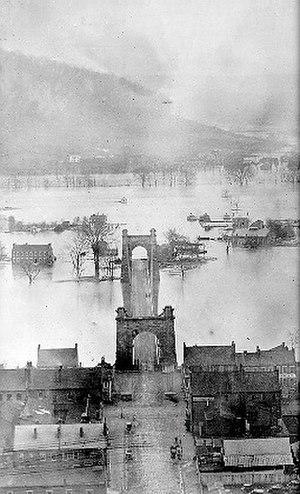
Le pont suspendu de Wheeling est un pont suspendu à haubans enjambant le chenal principal de l'Ohio à Wheeling, en Virginie-Occidentale, aux États-Unis. C'était le plus grand pont suspendu du monde entre 1849 jusqu'en 1851. La construction a été menée par Charles Ellet Jr, et il est devenu le premier pont à traverser un fleuve à l'ouest des Appalaches. Il établit un lien entre les parties est et ouest de la National Road, et est devenu particulièrement important d'un point de vue stratégique au cours de la guerre de Sécession. Il a été l'objet d'un litige présenté devant la Cour suprême des États-Unis au sujet de son obstruction à la circulation des nouveaux bateaux à vapeur à cheminées hautes, litige qui a marqué l'histoire du droit aux États-Unis. Il a finalement ouvert la voie à la construction d'autres ponts, particulièrement nécessaires du fait de l'expansion du chemin de fer. Ce pont ayant été conçu à l'époque de la traction animale, le poids des véhicules l'empruntant est limité à 2 tonnes et des contraintes de distance minimum entre deux véhicules se suivant sont en vigueur.